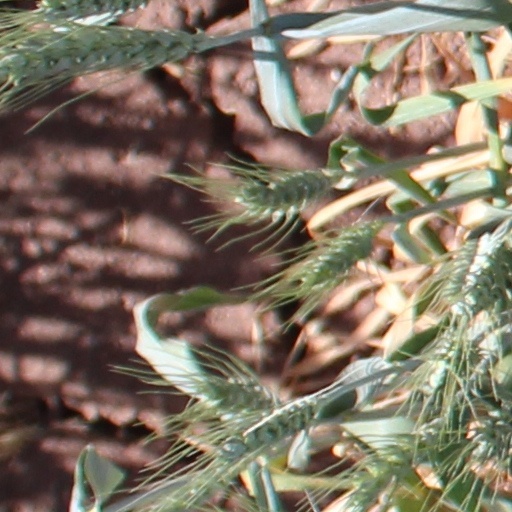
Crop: wheat